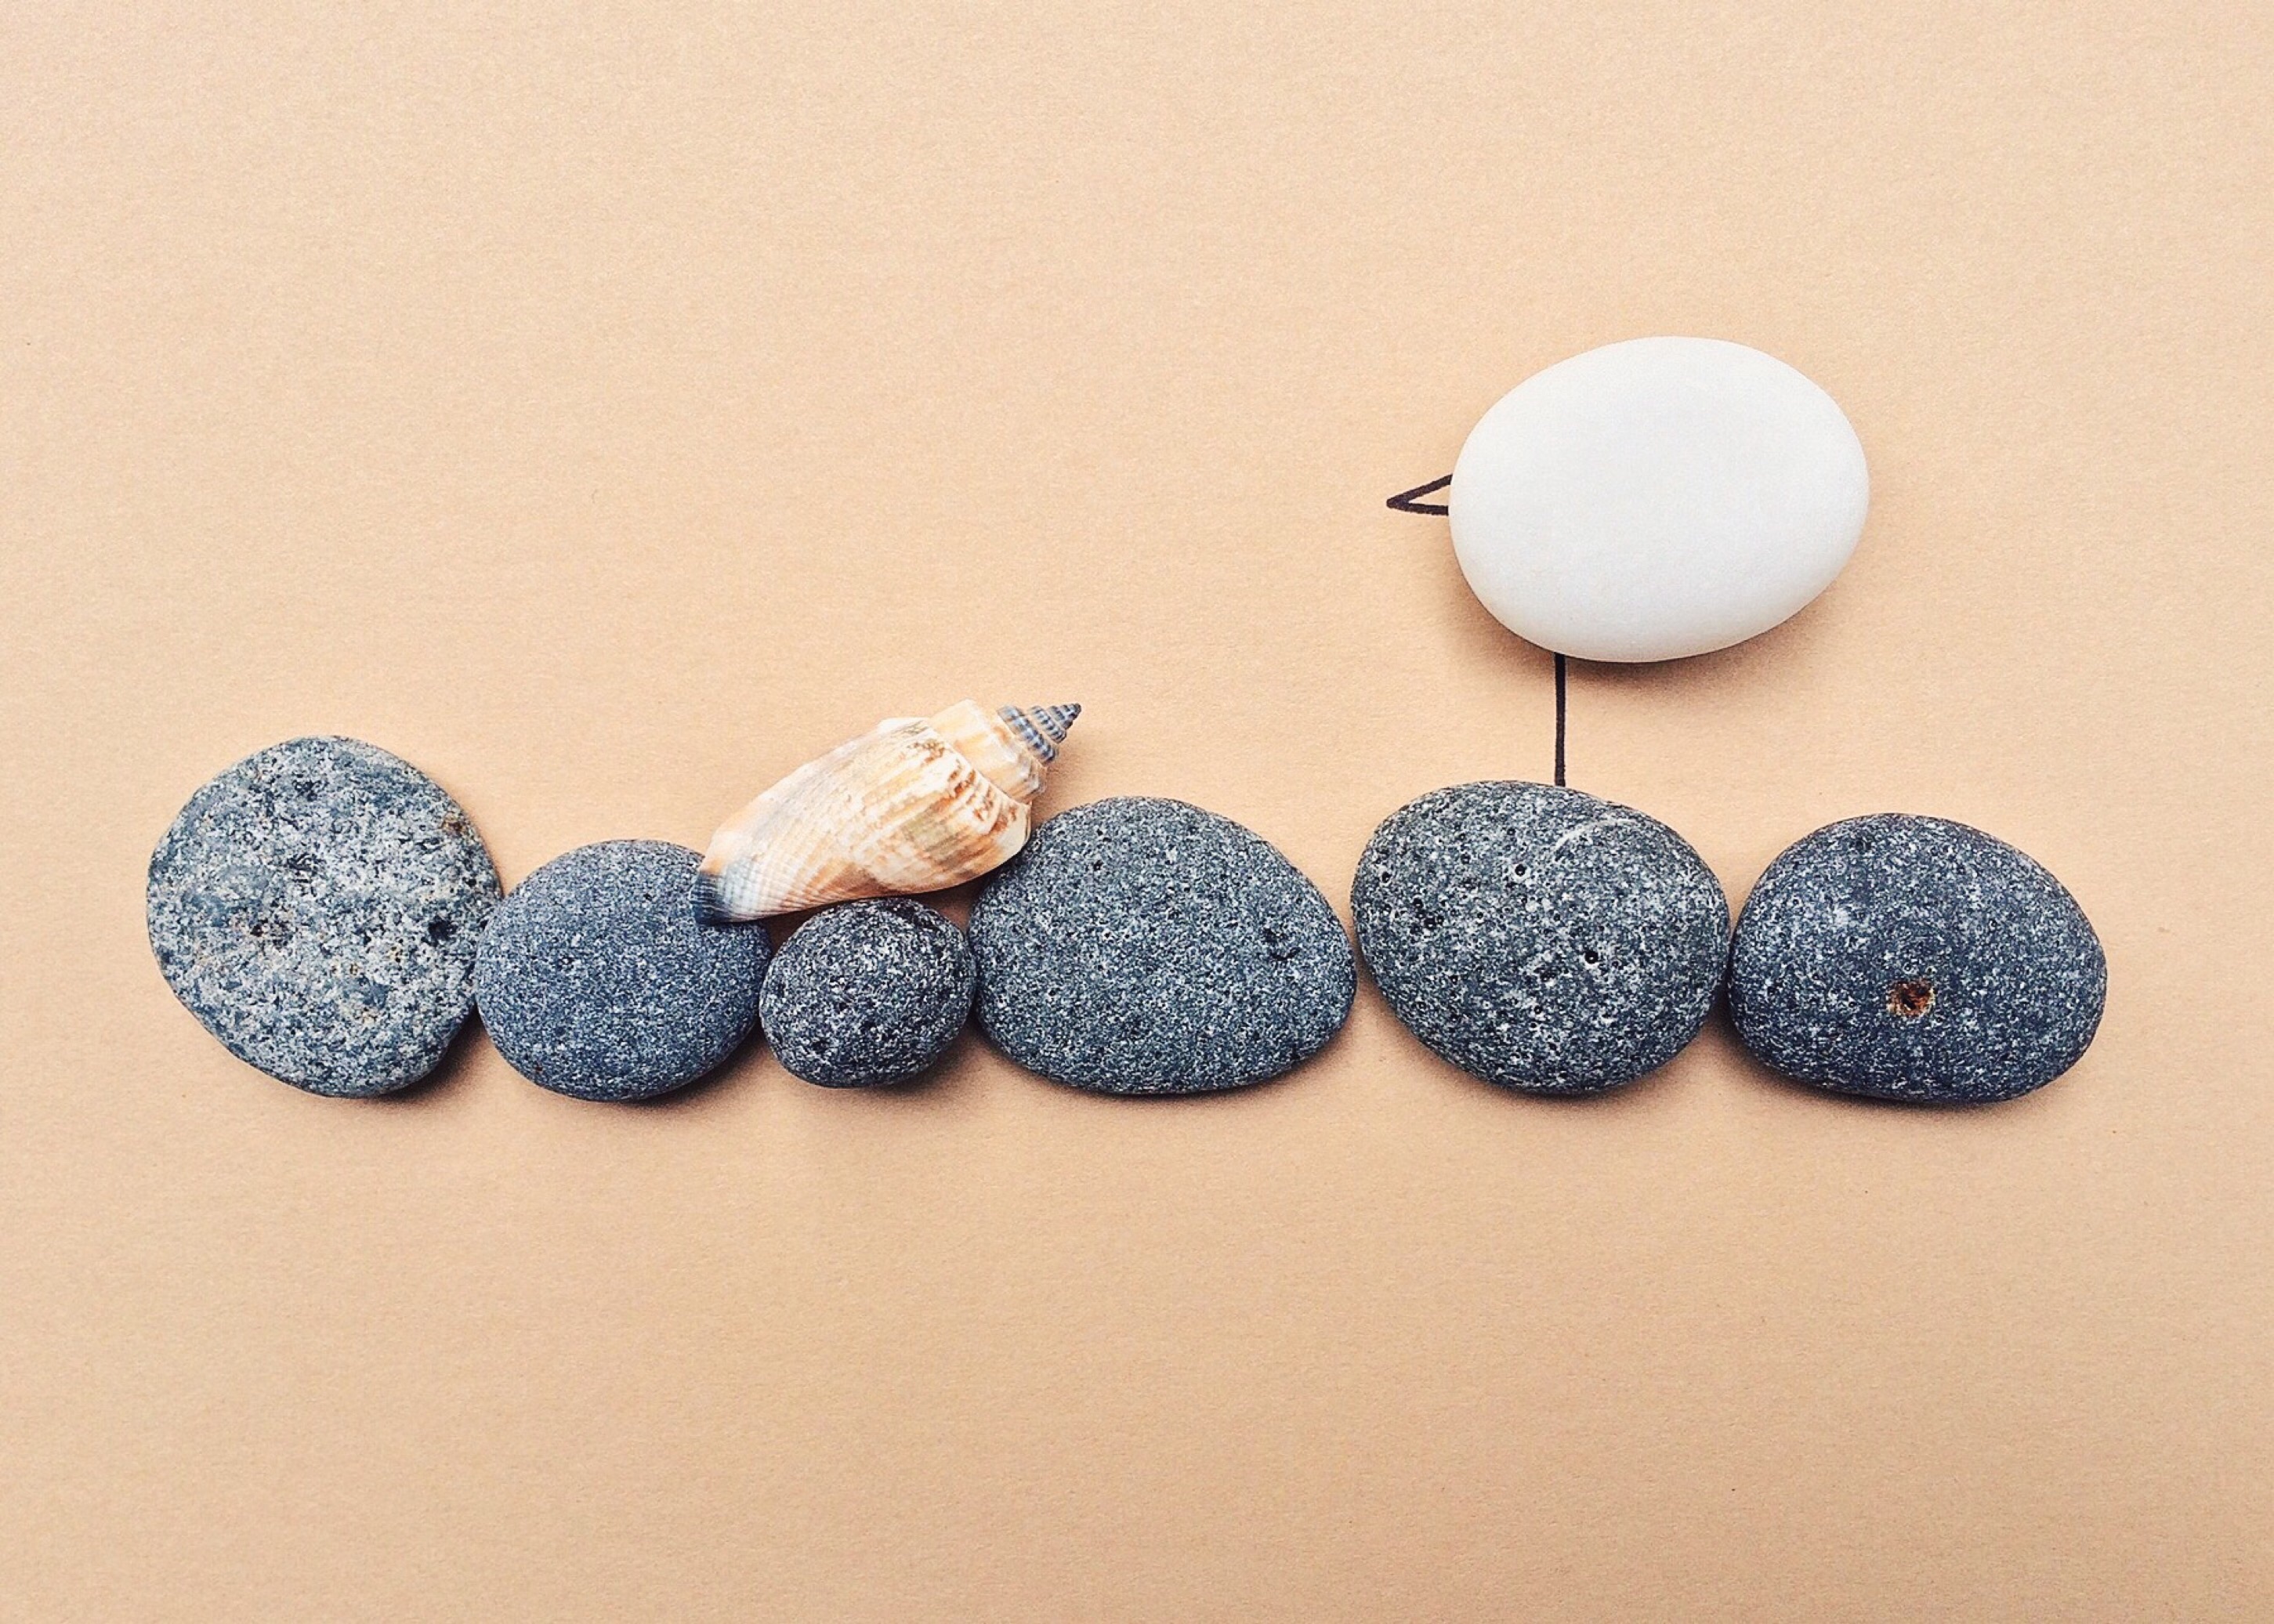
beach, rock, ocean, bird, petal, seagull, bead, circle, jewellery, art, earrings, fashion accessory